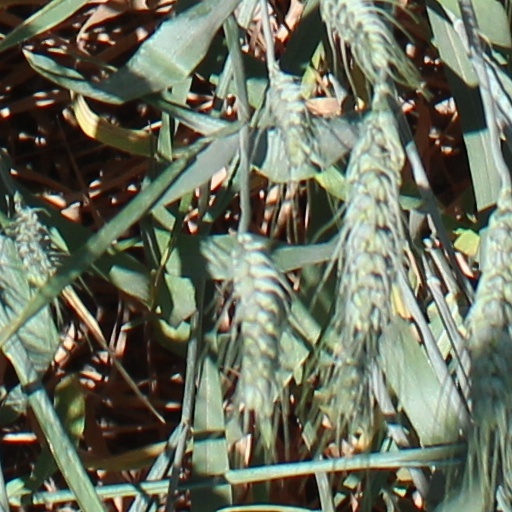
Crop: wheat